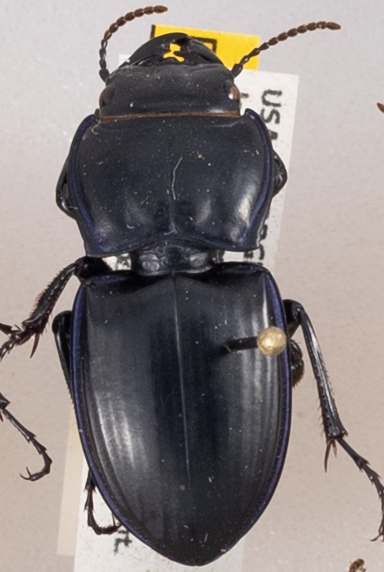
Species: Pasimachus subsulcatus
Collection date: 2018-06-12
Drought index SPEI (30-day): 1.604
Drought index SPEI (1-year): -0.24
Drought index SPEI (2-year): -1.01